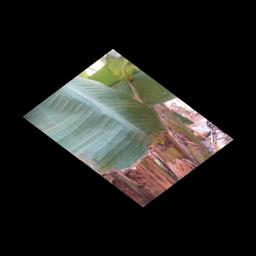
Label: MALBHOG LEAF